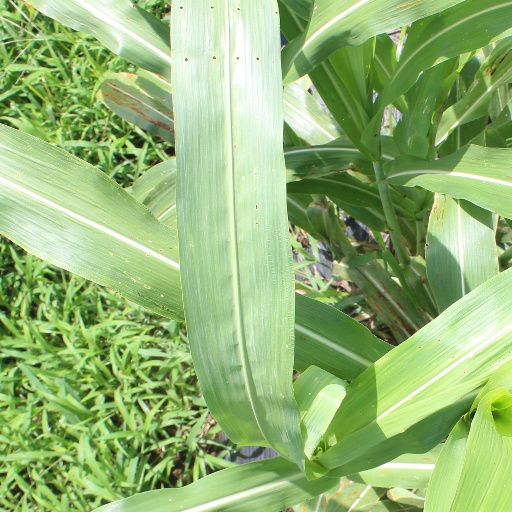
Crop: sorghum